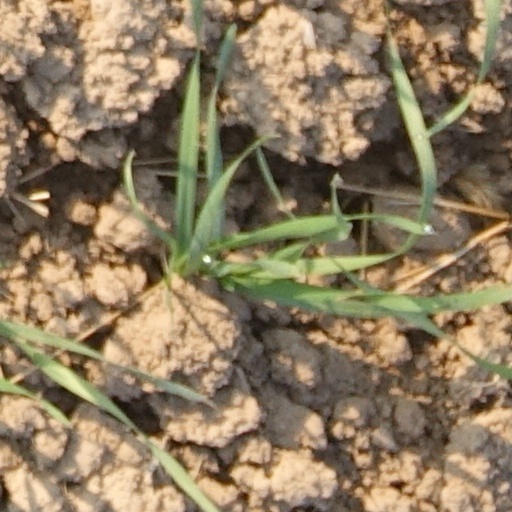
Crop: wheat